Chicken Kiev
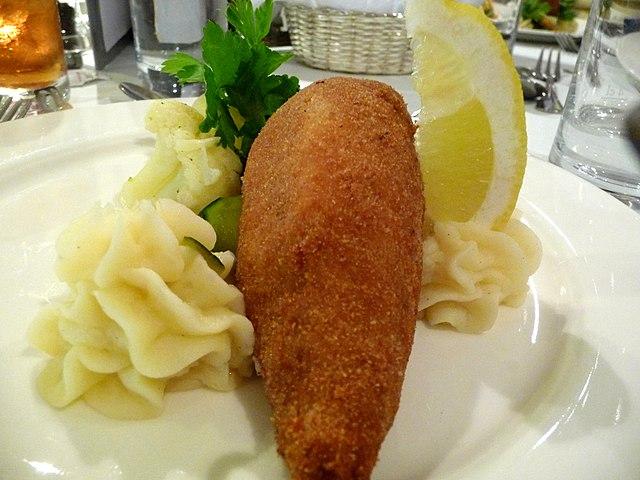
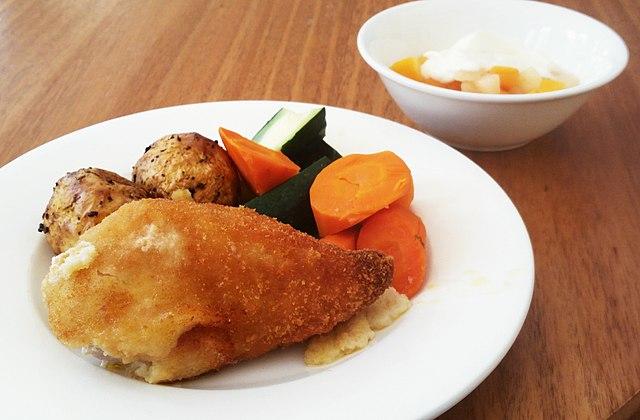
Also known as:
af - Afrikaans: Hoender Kiëf
ar - Arabic: تشكن كيف
arz - Egyptian Arabic: دجاج كييف
az - Azerbaijani: Kiyev kotleti
bs - Bosnian: Kijevski kotlet
ca - Catalan: Pollastre Kíiv
ceb - Cebuano: Manok Kyebenyo
cs - Czech: Kyjevský kotlet
de - German: Kiewer Kotelett
el - Greek: Κοτόπουλο Κιέβου
en-simple - Simple English: Chicken Kiev
eo - Esperanto: Kieva kokaĵo
es - Spanish: Pollo Kiev
et - Estonian: Kiievi kotlet
fi - Finnish: Kiovan kana
fr - French: Poulet à la Kiev
hr - Croatian: Kijevski odrezak
hy - Armenian: Կիևյան կոտլետ
id - Indonesian: Ayam Kyiv
ja - Japanese: チキンキエフ
jv - Javanese: Pitik Kyiv
ko - Korean: 키이우 커틀릿
lb - Luxembourgish: Kiewer Kotlett
lt - Lithuanian: Kijevo kotletas
nl - Dutch: Kip Kiev
pl - Polish: Kotlet de volaille
pt - Portuguese: Frango à Quieve
ru - Russian: Котлета по-киевски
th - Thai: ไก่เคียฟ
tr - Turkish: Kiev tavuğu
uk - Ukrainian: Котлета по-київськи
yue - Cantonese: 基輔雞扒
zh - Chinese: 基輔雞
Category: cutlet (chicken cutlet)
Cuisine: Russian, Ukrainian
Associated cuisines: Russian, Ukrainian
Area: Russia, Ukraine
Countries: Russia, Ukraine
Region: Eastern Europe, , , ,
A dish made of chicken fillet pounded and rolled around cold butter, then coated with egg and bread crumbs, and either fried or baked.